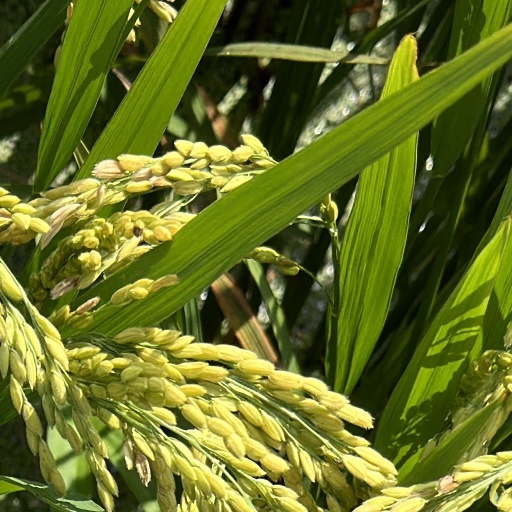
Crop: rice